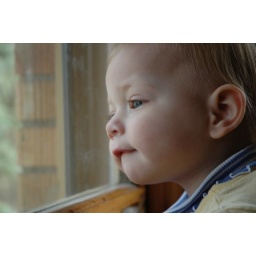
April 2006, Jessica uses her chair to stand on and look out the windows in her bedroom.